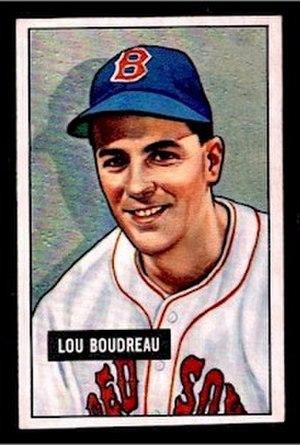
Louis Boudreau, né le 17 juillet 1917 à Harvey et décédé le 10 août 2001, est un joueur de baseball de la Ligue majeure de baseball qui joue notamment pour les Cleveland Indians entre 1938 et 1950. Cet arrêt-court devient gérant dans la ligue majeure après sa carrière de joueur.